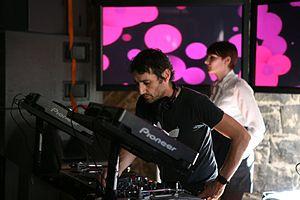
Danny Howells est un producteur et un DJ anglais. On décrit souvent sa musique comme appartenant à la house progressive, bien qu'il préfère se situer plus près de la tech house et qu'on lui donne quelquefois le qualificatif de « progressif ». Lors de ses exécutions, il est bien connu pour interagir personnellement avec le public. Howells a mixé plusieurs albums pour Global Underground, outre sa série Nocturnal Frequencies. Howells est également membre du duo Science Department avec Dick Trevor, qui a produit les singles « Breathe » et « Persuasion »/« Repercussion », ainsi que des remixes pour des artistes comme que Brian Wayne Transeau.